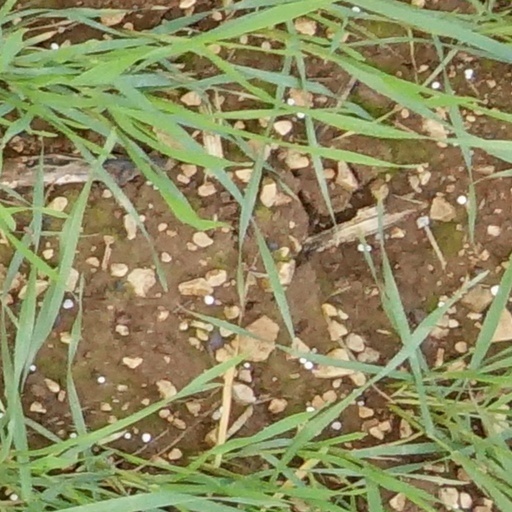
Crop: wheat